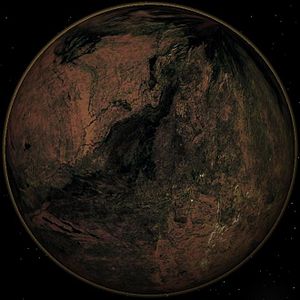
Klippeplanet / Klippeplaneter uden for solsystemet
En tegners opfattelse af en kulplanet. Overfladen er mørk og rødlig på grund af aflejringer af hydrocarbonater.
En klippeplanet, er en planet, som har en fast overflade, der overvejende består af silikatbjergarter.